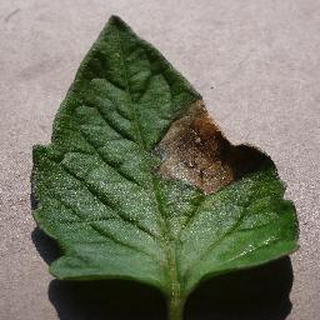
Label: tomato_late_blight